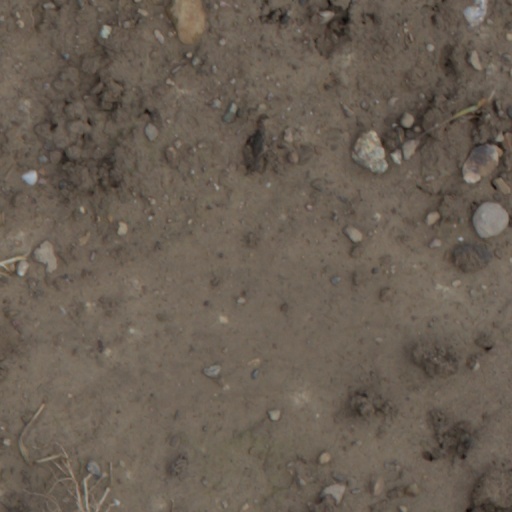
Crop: wheat